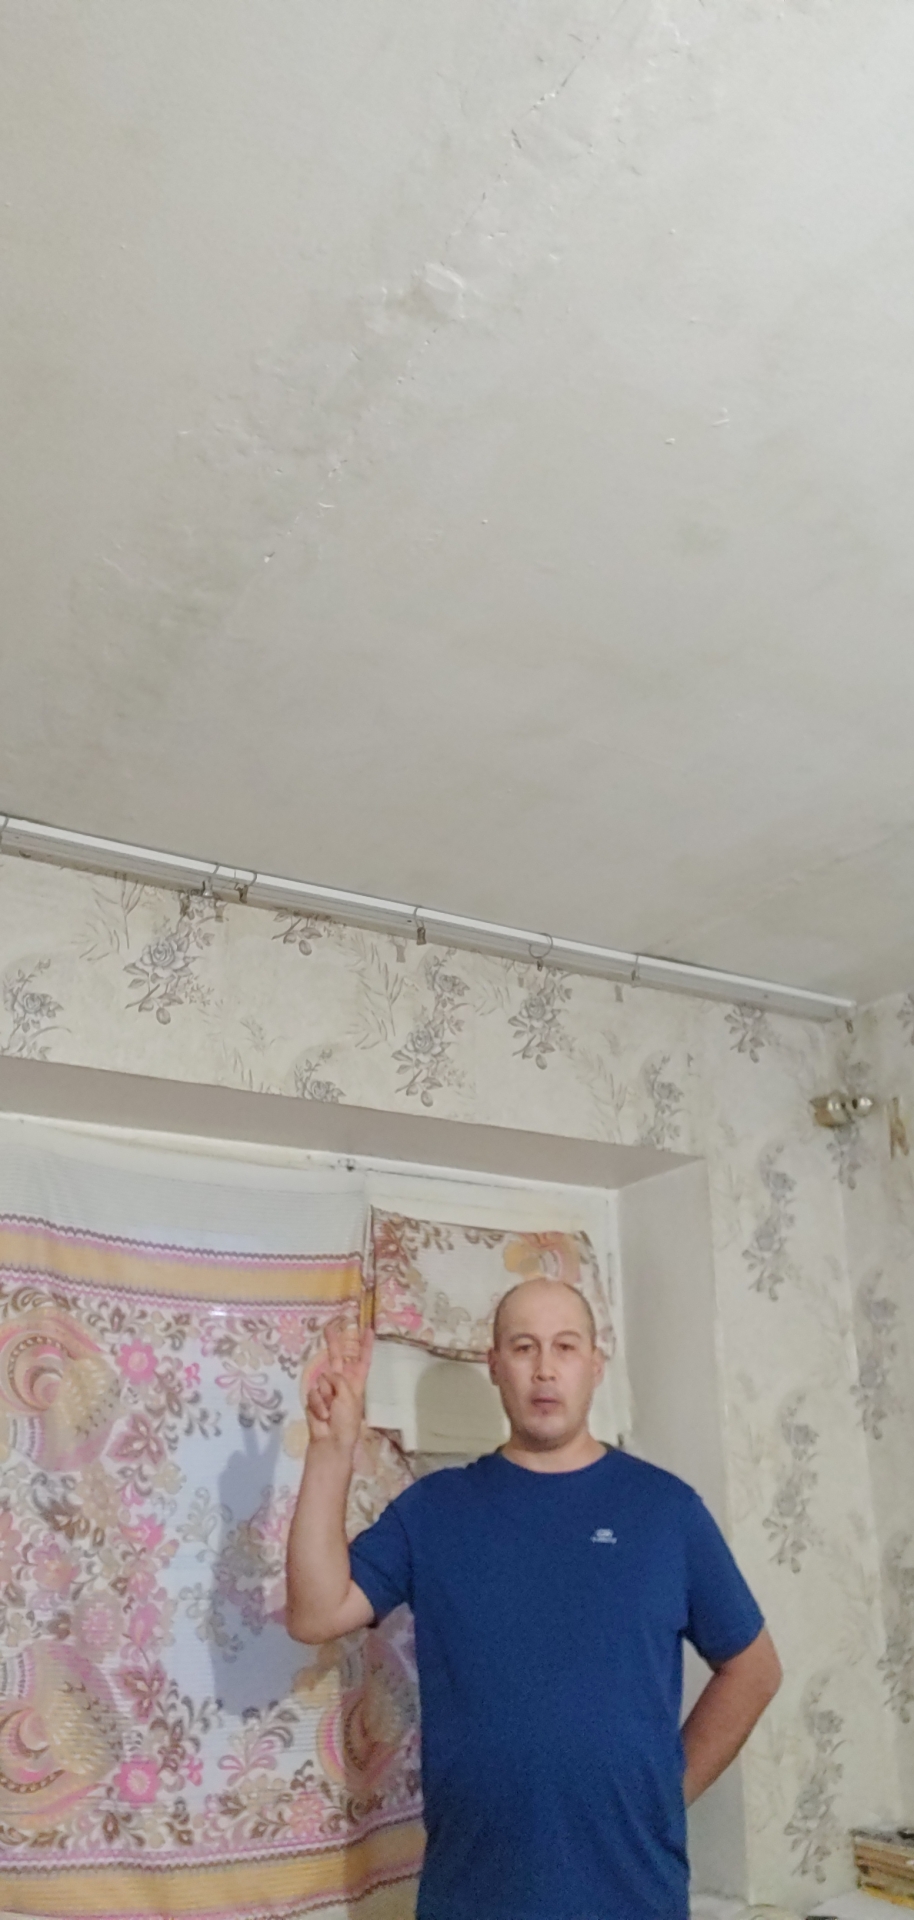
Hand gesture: peace